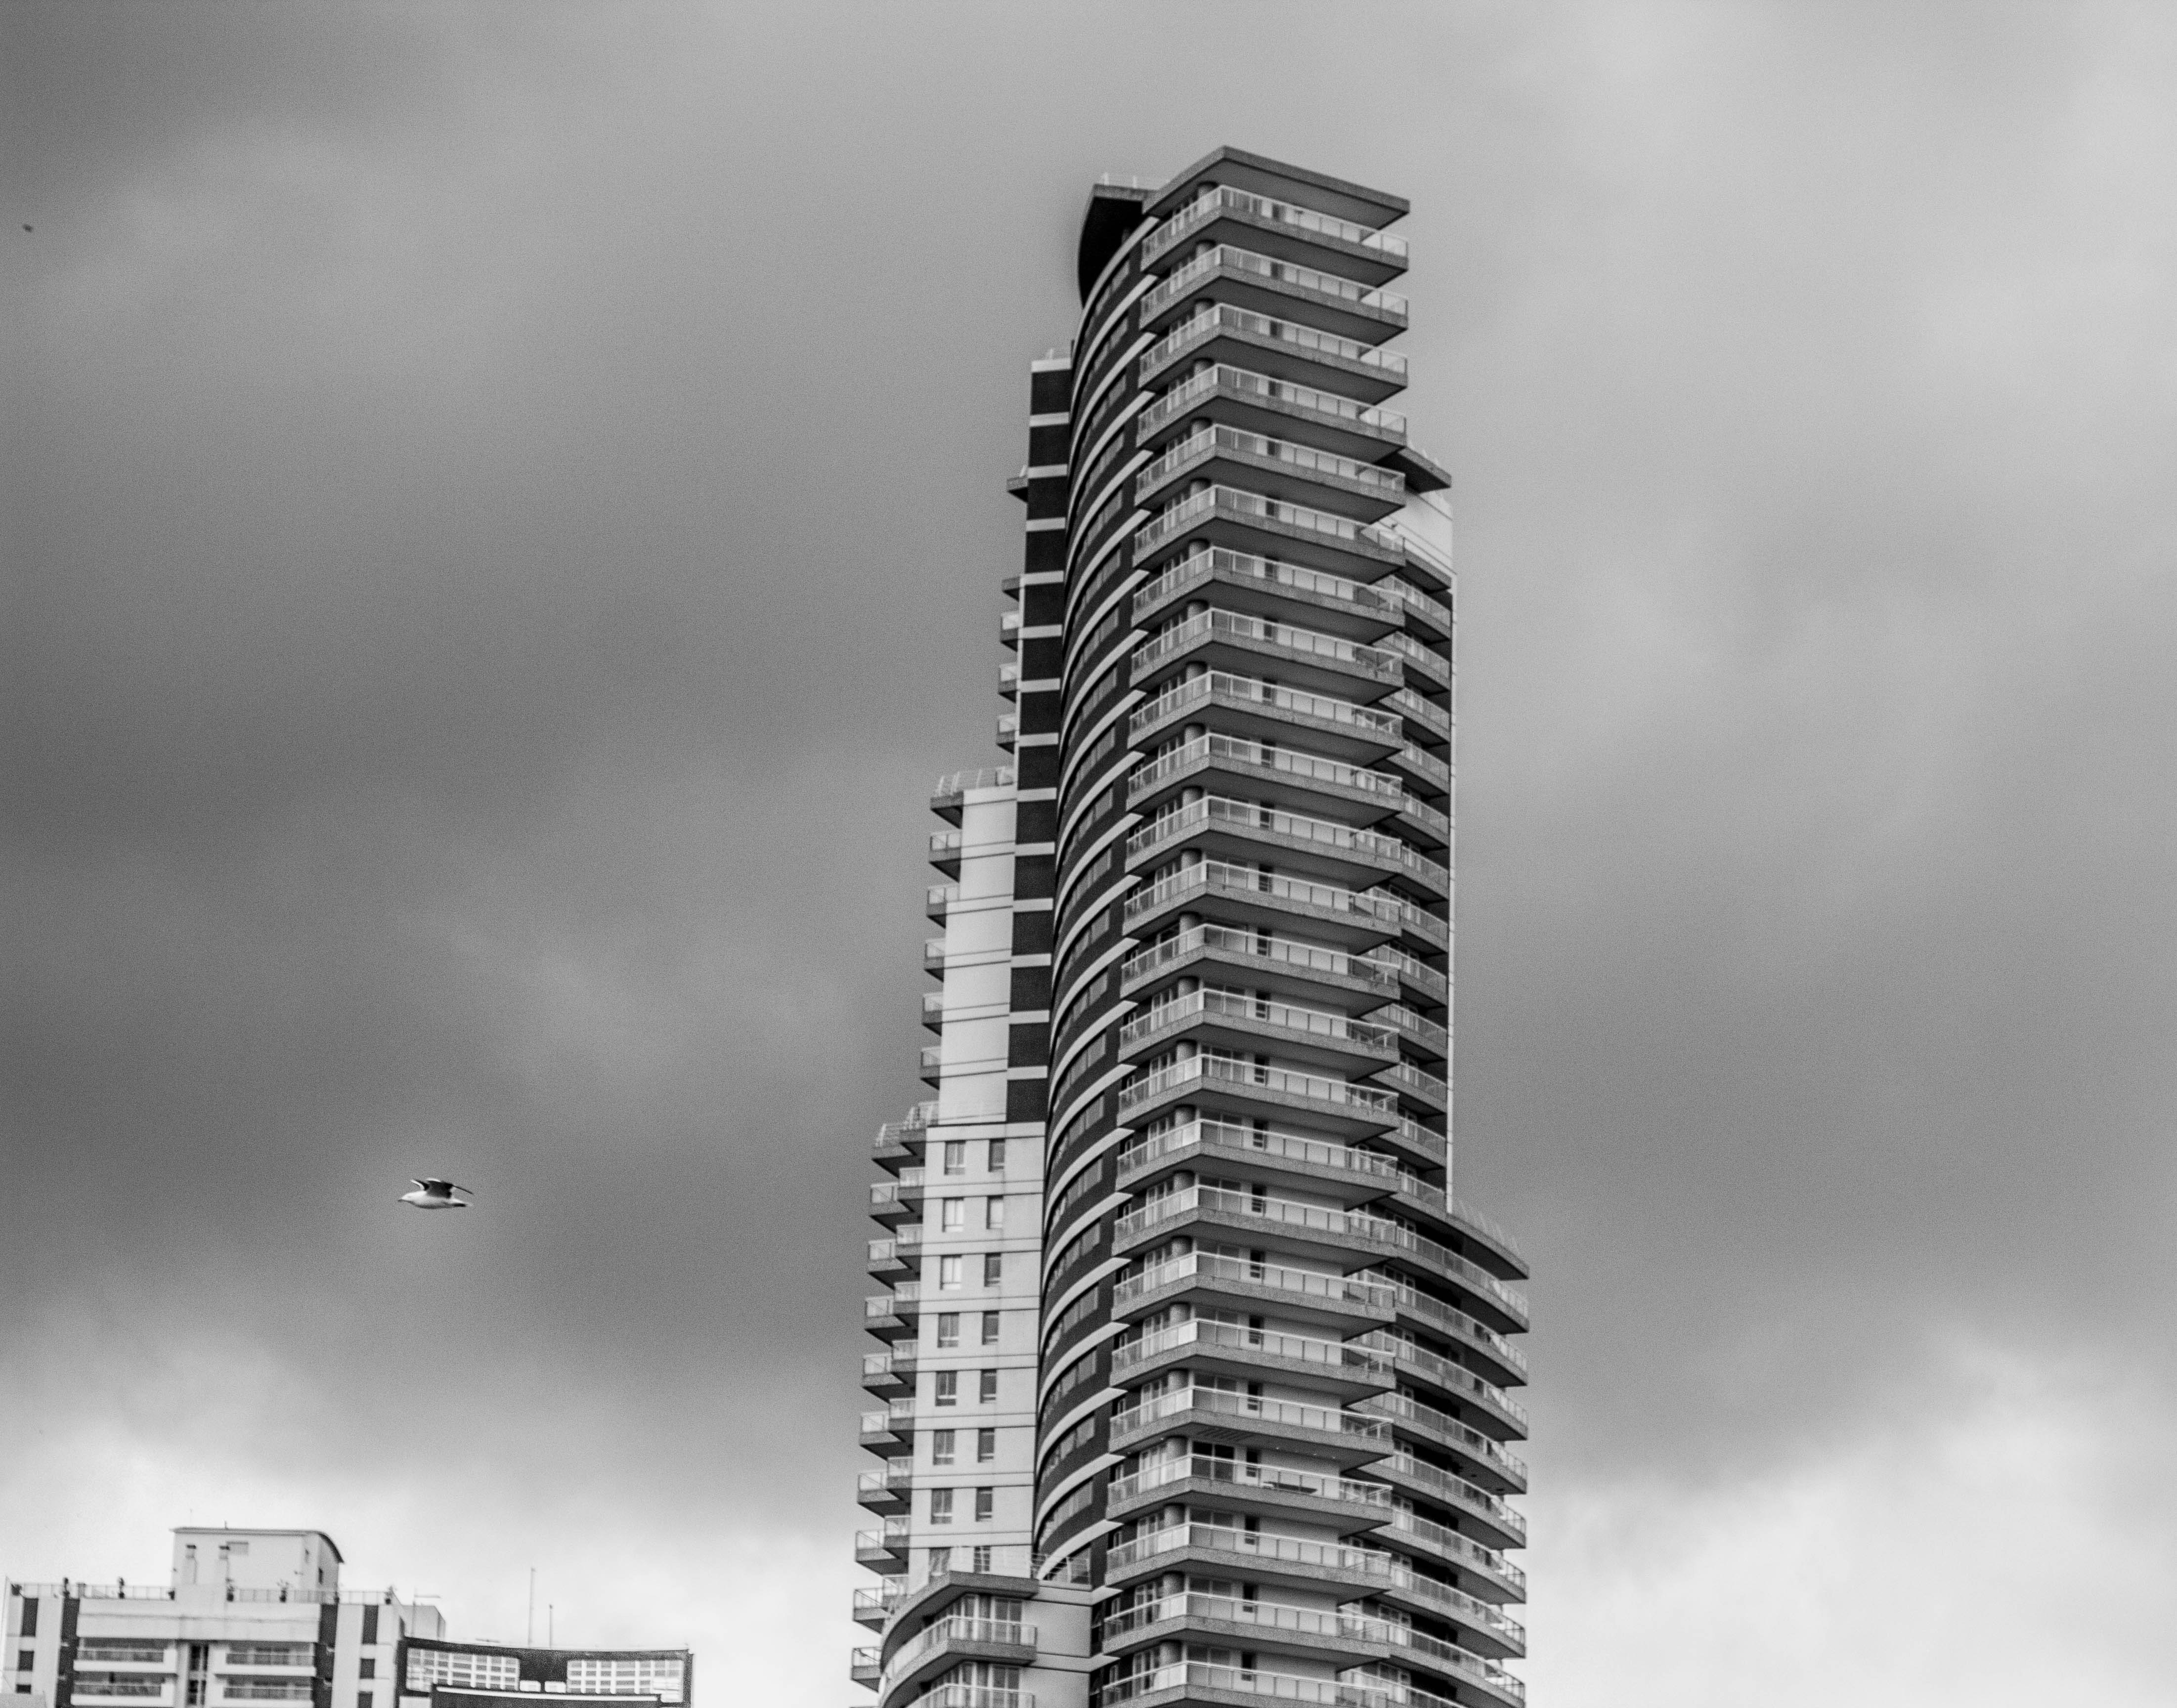
tower block, skyscraper, metropolitan area, architecture, condominium, sky, urban area, metropolis, building, landmark, city, tower, daytime, human settlement, monochrome, residential area, black and white, commercial building, corporate headquarters, mixed use, apartment, brutalist architecture, neighbourhood, tree, cloud, cityscape, photography, urban design, monochrome photography, facade, skyline, style